Neoclassical architecture in Milan

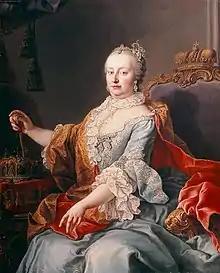
Maria Teresa, initiator of Milan's era of Enlightenment and Neoclassicism

The Neoclassical period in Milan can be divided into three phases corresponding to three historical periods for the city in the 18th and 19th centuries: the Austrian period of Enlightenment, the Napoleonic years, and the Restoration.